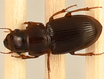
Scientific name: Cratacanthus dubius
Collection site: North Sterling NEON (STER), plot STER_035